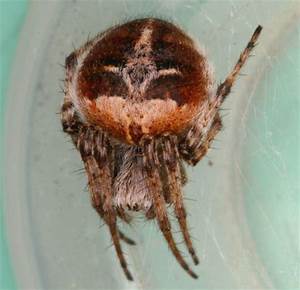
Label: ragno